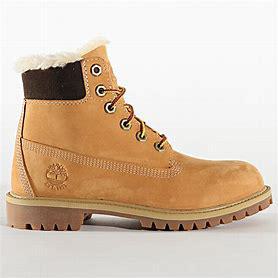
Brand: Timberland
Model: 6 Inch Nubuck